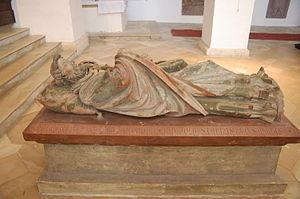
Ernimold est un saint de l’Église catholique romaine, décédé le 7 janvier 1121. Il est fêté le 6 janvier, également jour de l’Épiphanie.